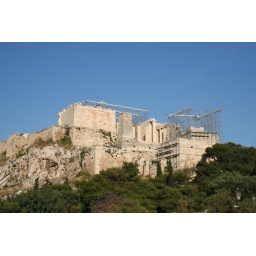
A truely one of kind natural rock formation but made breathtaking by the building of these spectacular Temples